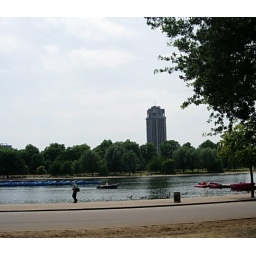
View from the grass in hyde park. Elevated building are not far away!